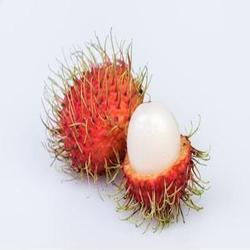
Label: Rambutan